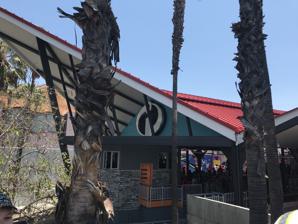
Building: Incredicoaster
Country: United States of America
Year built: 2001
Roller coaster in California " California Screamin' " redirects here. For the album, see Dixie Dregs . Incredicoaster Previously known as California Screamin' (2001–2018) The ride loading area and the entrance to the Incredicoaster at the Disney California Adventure park (2018) Disney California Adventure Location Disney California Adventure Park section Pixar Pier Coordinates 33°48′17″N 117°55′18″W / 33.804584°N 117.921780°W / 33.804584; -117.921780 Status Operating Opening date February 8, 2001 ( 2001-02-08 ) Cost $50 million General statistics Type Steel – Launched Manufacturer Intamin Designer Werner Stengel Model Loop Track layout Custom Lift/launch system LIM launch Drop 108 ft (33 m) Length 6,072 ft (1,851 m) Speed 55 mph (89 km/h) Inversions 1 Duration 2:36 Acceleration 0 to 55 mph (0 to 89 km/h) in 4 seconds Height restriction 48 in (122 cm) Trains 6 cars. Riders are arranged 2 across in 2 rows for a total of 24 riders per train. Theme Boardwalk wooden coaster (2013–2017) The Incredibles (2018–present) Restraints Over-the-shoulders restraint Hosts None (2001–2002) Dee Bradley Baker (2003–2010) Neil Patrick Harris (2010 – 2018) Voice actors from The Incredibles (2018–present) Music Gary Hoey and George Wilkins (2001–2018) Michael Giacchino (composition) and Jeff Kryka (orchestration) (2018–present) Lightning Lane Available Single rider line available Must transfer from wheelchair Incredicoaster at RCDB Incredicoaster is a steel launched roller coaster located at Disney California Adventure in Anaheim , California , United States. Manufactured by Intamin , the ride was originally opened to the public as California Screamin' in early 2001. It is the only roller coaster with an inversion at the Disneyland Resort and it is the fastest, reaching a maximum speed of 55 mph (89 km/h). With a track length of 6,072 feet (1,851 m), Incredicoaster is the sixth-longest steel roller coaster in the world. California Screamin' permanently closed on the late evening of January 7, 2018 for a transformation and reopened as the Incredicoaster with the debut of Pixar Pier on June 22, 2018. Its theme is inspired by The Incredibles film franchise . History In October 1998, following months of construction on the new California Adventure theme park next to Disneyland , Disney announced additional details about the park's rides and attractions set to open in 2001. Among them would be a state-of-the-art launched roller coaster named California Screamin', which uses linear induction motor (LIM) launch technology to propel its riders to a maximum speed of 55 mph (89 km/h). Although made of steel, the ride would be designed to resemble a classic wooden coaster , and it would include a vertical loop in the signature shape of Mickey Mouse 's head. California Screamin' debuted with the park's grand opening on February 8, 2001. Designed by Werner Stengel and built by Intamin , it features a track length of 6,072 feet (1,851 m), making it the sixth-longest steel coaster in the world and third-longest in the US behind Fury 325 at Carowinds and Millennium Force at Cedar Point . Materials used to build the attraction included 11,500,000 pounds (5,200,000 kg) of concrete for the footers, 36 miles (58 km) of electric cables, 167 miles (269 km) of conductors, and 5,800,000 pounds (2,600,000 kg) of steel. It also became the longest roller coaster in the world to feature an inversion after the vertical loop on Son of Beast at Kings Island was removed in 2006. In addition to the LIM launch that propels the train up the first hill, an additional LIM Boost is used on the main lift midway through the ride. These motors are used in lieu of a traditional lift hill chain. The coaster is one of Disney Parks ' fastest attractions, accelerating guests from zero to 55 mph (89 km/h) in four seconds. Since the resort was located next to a residential area, Disney had installed tunnels throughout the ride to block the screams from riders and reduce noise complaints from nearby residents of Anaheim and neighboring Garden Grove . Like several other coasters in Disney Parks, California Screamin' featured an onboard audio soundtrack during the ride, created by Gary Hoey and George Wilkins . On January 3, 2007, as part of the "Rockin' Both Parks" campaign, the audio track was temporarily replaced by a remixed version of " Around the World " by Red Hot Chili Peppers , and the attraction was renamed Rockin' California Screamin'. This was promoted along with Rockin' Space Mountain, a similar change made to Space Mountain in Disneyland , though that ride's audio was changed to the Red Hot Chili Peppers' cover version of " Higher Ground ". The standard audio track was restored when the campaign ended. After the refurbishment of Disney California Adventure, from 2008 to 2009 the Mickey Mouse head located behind the vertical loop was changed to a sunburst icon with the Paradise Pier logo. On July 15, 2017, Disney announced a complete renovation of Paradise Pier, renaming it Pixar Pier. Meanwhile, rumors began to circulate that California Screamin' would be rethemed to Pixar Animation Studios ' The Incredibles . On November 2, it was confirmed that the ride would be remodeled. California Screamin' closed on January 8, 2018, for the transformation into Incredicoaster. The remodel would include a new queue line, engineering reboots of the existing launch system, new storyline, enclosed scream tunnels and a new soundtrack. The new trains were unveiled in April. Incredicoaster opened on June 23, 2018, to coincide with the release of Incredibles 2 . Pre-show and ride TV screens display news footage of the Incredibles and Edna Mode being interviewed for a classic roller coaster's rebranding as Incredicoaster. While they are being interviewed, Jack-Jack uses his unpredictable superpowers, much to his family's frustration and Edna's amusement. As the guests board the cars and take off from the station, Elastigirl asks Edna to look after Jack-Jack. The guests pass by the VIP room where Edna watches Jack-Jack as he teleports around. Moments later, Edna announces that Jack-Jack has escaped. The Incredibles then take off throughout the ride trying to catch Jack-Jack as he uses his vast array of super powers to "attack" certain points on the ride as the coaster arrives in the launch area. After Dash gives the countdown, the train is launched at 55 mph into the first tunnel, accompanied by a stream of water jets that glow red to simulate Dash's super speed. In the first tunnel, Dash tries to use his super speed to catch Jack-Jack, while Jack-Jack shoots lasers from his eyes. The train then exits the tunnel as it descends the drop and rises uphill onto the first block brake and then navigates a right hand turn around Inside Out Emotional Whirlwind before passing under the outbound track and climbing up the main lift, which uses LIMs to propel the train. When new, this was the first use of Linear Induction Motor (LIM) technology that allowed a roller coaster vehicle to travel on an inclined angle. As the train crests the hill, it enters the second tunnel, where Elastigirl tries using her stretching powers to grab Jack-Jack while he is phasing in and out of the tunnel wall. Past the crest of the hill, Mr. Incredible has used his super strength to smash through the wall and is trying to catch Jack-Jack by offering him a cookie, after which the train drops out of the tunnel. Exiting this tunnel, the ride goes through a three-quarter turn before diving into the vertical loop. Following this, the train dives through the third tunnel, which Jack-Jack has set ablaze with his fire powers, forcing Violet to put an invisible forcefield around the tunnel to put out the flames and keep the riders safe as they make another loop around the Inside Out Emotional Whirlwind. After hitting the second block brake section, the track passes through a series of airtime filled bunny hop hills as it passes over Toy Story Midway Mania , where Jack-Jack makes multiple versions of himself pop up everywhere. The train then rises into the third and final block brake section. After dropping off the block brakes the train traverses through a 270-degree downward spiral that leads into a straight section of track with one last bunny hop. Which is followed by a final 100-degree left turn into the final brake run, as Jack-Jack makes it back safely. This time he has increased in size, but Edna manages to keep him calm by giving him a cookie. The train then makes another left turn before returning to the station. Safety design The original safety announcements were recorded by Dee Bradley Baker . On November 5, 2010, the announcements were updated with the voice of Neil Patrick Harris . Baker and Harris also recorded audio for the launch, counting down for guests. There are 108 acoustic devices to play the onboard audio aboard each train, including high-range speakers in the headrests, mid-range speakers near riders' ears, and subwoofers under each rider's seat. The tubes through which the coaster shoots enable the coaster to comply with Orange County sound ordinances, projecting noise in the direction of the park, in addition to concealing scenes with characters. Cast Craig T. Nelson as Mr. Incredible Holly Hunter as Elastigirl Sarah Vowell as Violet Parr Huck Milner as Dash Parr Brad Bird as Edna Mode Incidents Main article: Incidents at Disneyland Resort § California Screamin' In August 2001, Dr. David Heber, a Milwaukee surgeon, suffered a neurological disorder and whiplash after his restraint locked at eye level. He sued Disney in 2003, alleging equipment failure, lack of lubrication and ride operators failing to notice his unlocked restraint. However, Heber lost. On July 29, 2005, multiple guests were injured when the purple train rear-ended the orange train. Of the 48 guests aboard the two trains, 15 were taken to the hospital for treatment of minor injuries. The accident occurred on the section of track about 30 feet (9.1 m) short of the loading station. A full ride stop was activated with the orange train stopped. The brake segment that was supposed to have stopped the purple train failed, and the purple train continued until it collided with the stopped orange train. An investigation showed that a faulty brake valve, installed a few days earlier by Disney (not by the ride manufacturer Intamin) was the cause. On July 22, 2011, 23 people were rescued from California Screamin' by firefighters when a rider's backpack fell out of a train and landed on the track, causing the orange train to valley between the loop and the next block section. It reopened two days later after the train was winched up the next hill, had its damaged wheels replaced and was allowed to complete the circuit. On August 6, 2016, passengers on the ride were stranded for 45 minutes before being rescued when a fallen purse triggered an automatic stop. Rankings Golden Ticket Awards : Top steel Roller Coasters Year 2001 2002 2003 2004 2005 2006 2007 2008 2009 2010 2011 2012 2013 2014 2015 2016 2017 2018 2019 Ranking 47 (tie) 29 43 41 – – 49 – – – – – – – – – – – – Gallery California Screamin' roller coaster A detailed look at the roller coaster's loop with the former Mickey Mouse head California Screamin' launching area Overview of Paradise Pier with the Mickey Mouse head removed and the renovated Mickey's Fun Wheel California Screamin' roller coaster during World of Color in 2010 References ^ "Bio" . ^ "Steel World Records – Length" . Roller Coaster Database . ^ a b Glover, Erin (November 2, 2017). "Pixar Pier to Bring New Incredicoaster and More to Disney California Adventure Park Summer 2018" . Disney Parks Blog . ^ "Disney's California Misadventure: The Inside Story Behind Disney's $2 Billion Mistake" . Theme Park Tourist . December 15, 2015. ^ a b c "Disney Announces California Adventure Theme Park To Open In 2001" . Ultimate Rollercoaster. ^ a b "A Blast From The Past - Disney's California Screamin' " . NewsPlusNotes. March 24, 2011. ^ a b Marden, Duane. "Incredicoaster   (Disney California Adventure)" . Roller Coaster DataBase . ^ Taub, Eric A. (August 30, 2001). "HOW IT WORKS; The Latest at the Theme Park: a Magnetic Attraction" . The New York Times . ^ "Iconic Disney roller coaster California Screamin' will close next month, then reopen with a new name and theme" . Orange County Register . December 15, 2017 . ^ "7 secrets you didn't know about Disney rides straight from the people who designed them" . Insider.com . ^ Disney's California Adventure by Various Artists on iTunes , January 1, 2001 , ^ Colothan, Scott (December 29, 2006). "Red Hot Chili Peppers To Soundtrack Disneyland Rides" . Entertainmentwise. ^ Rockin' California Screamin' (YouTube) . January 16, 2007 . ^ "New Pixar Pier to Bring Favorite Pixar Stories to Life at Disney California Adventure Park; Limited-Time Pixar Fest Celebration Coming Throughout Disneyland Resort" . ^ "What to expect from Pixar Pier at Disney California Adventure" . Los Angeles Times . October 28, 2017. ^ "See how California Screamin' is becoming the Incredicoaster at the Disneyland Resort" . March 12, 2018. ^ "PHOTO: Incredicoaster train car design revealed for Pixar Pier at Disneyland Resort" . April 23, 2018. ^ "Attractions on Disney California Adventure's Paradise Pier to Shutter Monday as Area Transforms Into Pixar Pier" . January 8, 2018. ^ disneygeekcom (August 20, 2011). "D23 Expo 2011 - Voices of the Parks - Dee Bradley Baker - Original Screamin' Launch" . – via YouTube. ^ Inside the Magic (August 20, 2011). " "Voices of the Parks" demonstrate their voice talents at the 2011 Disney D23 Expo" . – via YouTube. ^ "Star Wars Weekends: Send In The Clones! - The DIS Unplugged Disney Podcast" . disunplugged.com . ^ Sawas, George (November 8, 2010). "Hey, That Sounds Like Neil Patrick Harris" . Disney Parks Blog . ^ latimes.com/archives/la-xpm-2004-jan-28-me-disney28-story.html ^ Himmelberg, Michelle (October 13, 2005). "Brakes cited in Disney crash" . Orange County Register . ^ "Thrill ride lawsuits" . The Courier Journal . November 29, 2007 . ^ "Firefighters rescue 23 after dropped bag brings Disneyland ride to a Screamin' halt" . Herald Sun . July 23, 2011 . ^ California Screamin Accident 7/22/11 (YouTube) . August 12, 2011 . ^ Schwebeke, Scott (August 6, 2016). "15 passengers stuck on California Adventure roller coaster" . Orange County Register . ^ "Top 25 steel Roller Coasters" (PDF) . Amusement Today : 7B. August 2001. ^ "Top 25 steel Roller Coasters" (PDF) . Amusement Today : 7B. September 2002. ^ "Top 50 steel Roller Coasters" (PDF) . Amusement Today : 14–15B. September 2003. ^ "Top 50 steel Roller Coasters" (PDF) . Amusement Today : 18–19B. September 2004. ^ "Top 50 steel Roller Coasters" (PDF) . Amusement Today : 26–27B. September 2005. ^ "Top 50 steel Roller Coasters" (PDF) . Amusement Today : 26–27B. September 2006. ^ "Top 50 steel Roller Coasters" (PDF) . Amusement Today . 11 (6.2): 36– 37. September 2007. ^ "Top 50 steel Roller Coasters" (PDF) . Amusement Today . 12 (6.2): 36– 37. September 2008. ^ "Top 50 steel Roller Coasters" (PDF) . Amusement Today . 13 (6.2): 32– 33. September 2009. ^ "Top 50 steel Roller Coasters" (PDF) . Amusement Today . 14 (6.2): 34– 35. September 2010. ^ "Top 50 steel Roller Coasters" (PDF) . Amusement Today . 15 (6.2): 38– 39. September 2011. ^ "Top 50 steel Roller Coasters" (PDF) . Amusement Today . 16 (6.2): 36– 37. September 2012. ^ "2013 Top 50 steel Roller Coasters" (PDF) . Amusement Today . 17 (6.2): 34– 35. September 2013. ^ "2014 Top 50 steel Roller Coasters" (PDF) . Amusement Today . 18 (6.2): 46– 47. September 2014. ^ "2015 Top 50 steel Roller Coasters" (PDF) . Amusement Today . 19 (6.2): 49– 50. September 2015. ^ "2016 Top 50 Steel Coasters" . Golden Ticket Awards . Amusement Today . September 2016. ^ "2017 Top 50 Steel Coasters" . Golden Ticket Awards . Amusement Today . September 2017. ^ "2018 Top 50 Steel Coasters" . Golden Ticket Awards . Amusement Today . September 2018. ^ "2019 Top 50 Steel Coasters" . Golden Ticket Awards . Amusement Today . September 2019. External links Wikimedia Commons has media related to Incredicoaster . Official website Incredicoaster at the Roller Coaster DataBase Incrediblecoasters Images California Screamin' Details about the roller coaster on Ultimate Rollercoaster.com. v t e The Incredibles Films The Incredibles (2004) Incredibles 2 (2018) Video games The Incredibles Rise of the Underminer Lego The Incredibles Related Rush: A Disney–Pixar Adventure Disney Infinity Disney Magic Kingdoms Disney Mirrorverse Fall Guys Fortnite Shorts Jack-Jack Attack Mr. Incredible and Pals Music The Incredibles Incredibles 2 Characters Bob Parr Helen Parr Dash Parr Violet Parr Edna Mode Miscellaneous Incredicoaster Hero Zone Suddenly Super: A Twisted Tale v t e Pixar Animation Studios A subsidiary of Walt Disney Studios , a division of The Walt Disney Company . Feature films Toy Story (1995) A Bug's Life (1998) Toy Story 2 (1999) Monsters, Inc. (2001) Finding Nemo (2003) The Incredibles (2004) Cars (2006) Ratatouille (2007) WALL-E (2008) Up (2009) Toy Story 3 (2010) Cars 2 (2011) Brave (2012) Monsters University (2013) Inside Out (2015) The Good Dinosaur (2015) Finding Dory (2016) Cars 3 (2017) Coco (2017) Incredibles 2 (2018) Toy Story 4 (2019) Onward (2020) Soul (2020) Luca (2021) Turning Red (2022) Lightyear (2022) Elemental (2023) Inside Out 2 (2024) Upcoming Elio (2025) Toy Story 5 (2026) Short films Original The Adventures of André & Wally B. (1984) Luxo Jr. (1986) Red's Dream (1987) Tin Toy (1988) Knick Knack (1989) Geri's Game (1997) For the Birds (2000) Boundin' (2003) One Man Band (2005) Lifted (2006) Presto (2008) Partly Cloudy (2009) Day & Night (2010) La Luna (2011) The Blue Umbrella (2013) Lava (2014) Sanjay's Super Team (2015) Piper (2016) Lou (2017) Bao (2018) SparkShorts Purl (2019) Smash and Grab (2019) Kitbull (2019) Float (2019) Wind (2019) Loop (2020) Out (2020) Burrow (2020) Twenty Something (2021) Nona (2021) Self (2024) Feature-related Mike's New Car (2002) Jack-Jack Attack (2005) Mr. Incredible and Pals (2005) Mater and the Ghostlight (2006) Your Friend the Rat (2007) BURN-E (2008) Dug's Special Mission (2009) George and A.J. (2009) The Legend of Mor'du (2012) Party Central (2013) Riley's First Date? (2015) 22 vs. Earth (2021) Ciao Alberto (2021) Series Cars Toons (2008–14) Toy Story Toons (2011–12) Forky Asks a Question (2019–20) Dug Days (2021–23) Carl's Date Cars on the Road (2022) Compilations Tiny Toy Stories (1996) Pixar Short Films Collection, Volume 1 (2007) Pixar Short Films Collection, Volume 2 (2012) Pixar Short Films Collection, Volume 3 (2018) Other works Beach Chair (1986) Flags and Waves (1986) Limited streaming series Dream Productions (2024) Upcoming Win or Lose (2025) Television specials Toy Story of Terror! (2013) Toy Story That Time Forgot (2014) Franchises Toy Story Monsters, Inc. Finding Nemo The Incredibles Cars Inside Out Associated productions Buzz Lightyear of Star Command: The Adventure Begins (2000; direct-to-video film) Buzz Lightyear of Star Command (2000–01; television series) Exploring the Reef (2003; short film) Planes (2013) The Dam Keeper (2014; short film) Planes: Fire & Rescue (2014) Borrowed Time (2016; short film) Weekends (2017; short film) Monsters at Work (2021–present; television series) Starling (2023; short film) Characters Luxo Jr. Toy Story Woody Buzz Lightyear Jessie Bo Peep Monsters, Inc. Mike Wazowski Dory The Incredibles Bob Parr Helen Parr Dash Parr Violet Parr Edna Mode Cars Lightning McQueen Tow Mater Sally Carrera WALL-E Merida Joy Documentaries The Pixar Story (2007) A Spark Story (2021) Disney attractions and experiences It's Tough to Be a Bug! (1998) Buzz Lightyear's Space Ranger Spin (1998) A Bug's Land (2002) Turtle Talk with Crush (2004) The Seas with Nemo & Friends (2007) Cars Quatre Roues Rallye (2007) Crush's Coaster (2007) Finding Nemo Submarine Voyage (2007) Toy Story Mania! (2008) Monsters, Inc. Ride & Go Seek (2009) Toy Story Land (2010) RC Racer (2010) Slinky Dog Zigzag Spin (2010) Toy Soldiers Parachute Drop (2010) Alien Swirling Saucers (2018) Slinky Dog Dash (2018) Cars Land (2012) Luigi's Flying Tires (2012) Radiator Springs Racers (2012) Luigi's Rollickin' Roadsters (2016) Remy's Ratatouille Adventure (2014) Nemo & Friends SeaRider (2017) Pixar Pier (2018) Games of Pixar Pier (2018) Incredicoaster (2018) Pixar Pal-A-Round (2018) Jessie's Critter Carousel (2019) Lightning McQueen's Racing Academy (2019) Products Pixar Image Computer Software RenderMan Presto Animation System People John Lasseter Edwin Catmull Steve Jobs Alvy Ray Smith Jim Morris Pete Docter See also Awards and nominations feature films short films Film references Computer Graphics Lab Industrial Light & Magic Lucasfilm Animation Circle Seven Animation Pixar Canada Pixar Photoscience Team Computer Animation Production System A Computer Animated Hand The Works The Shadow King Rush: A Disney–Pixar Adventure Disney Infinity Fortnite Kingdom Hearts III Walt Disney Animation Studios Disneytoon Studios 20th Century Animation Category Work group v t e Disney California Adventure Current attractions Former attractions Hollywood Land Disney Animation Building Animation Academy Turtle Talk with Crush Sorcerer's Workshop Hyperion Theater Mickey's PhilharMagic Monsters, Inc. Mike & Sulley to the Rescue! Avengers Campus Guardians of the Galaxy - Mission: Breakout! Web Slingers: A Spider-Man Adventure Cars Land Mater's Junkyard Jamboree Luigi's Rollickin' Roadsters Radiator Springs Racers San Fransokyo Square The Bakery Tour Pixar Pier Games of Pixar Pier Incredicoaster Jessie's Critter Carousel Inside Out Emotional Whirlwind Pixar Pal-A-Round Toy Story Midway Mania! Paradise Gardens Park Golden Zephyr Goofy's Sky School Jumpin' Jellyfish The Little Mermaid: Ariel's Undersea Adventure Silly Symphony Swings Grizzly Peak Grizzly River Run Redwood Creek Challenge Trail Soarin' Around the World Entertainment World of Color Seasonal Attractions Mater's Jingle Jamboree Luigi's Joy to the Whirl Future Avengers: Infinity Defense Stark Flight Lab Avatar area Coco attraction Other Storytellers Bats Day in the Fun Park Disney's Grand Californian Hotel & Spa v t e Intamin List of Intamin rides Current roller coaster models Giga Hot Racer Impulse LSM Launch Mega Mine train MotorBike Multi Inversion Coaster Prefabricated Wooden Reverse Free Fall Coaster Spinning Surf Rider Suspended Vertical Lift Water Wing Coaster Wing Rider Wooden ZacSpin Discontinued roller coaster models Accelerator Bobsled Space Diver Polercoaster (in association with US Thrill Rides) Stand-up Other current rides Bounty Flume Ride Flying Dutchman Giant Drop Gyro Drop Gyro Swing Gyro tower Hyper Splash Looping Starship Mega Splash Rapid Ride Super Splash Tow boat ride Other discontinued rides Double and triple Ferris wheels Freefall Notable rides Alpine Bobsled American Eagle The Claw Colossos Colossus Demon Drop Disaster Transport El Toro Escape from Pompeii Falcon's Fury Formula Rossa The Giant Drop Green Lantern: First Flight Hagrid's Magical Creatures Motorbike Adventure Incredicoaster Indiana Jones et le Temple du Péril Insane Project 305 Jupiter Kingda Ka Kirnu Maverick Millennium Force Pantheon Pegasus Possessed Shockwave Sky Whirl Skyrush Slinky Dog Zigzag Spin Stealth Storm Runner Superman: Escape from Krypton Superman The Ride Swiss Bob Thirteen Thunder River Top Thrill Dragster Toutatis Tower of Terror II La Vibora VelociCoaster Volcano: The Blast Coaster Wicked Twister Wilderness Run Woodstock's Express Xcelerator